Vesna Pusić

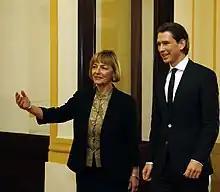
Austrian Foreign Minister Sebastian Kurz and Croatian Foreign Minister Vesna Pusić in December 2013

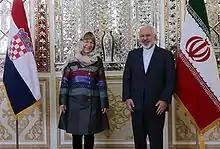
Pusić meeting Iranian foreign minister Mohammad Javad Zarif in Tehran in January 2015

On 3 September 2015 the Croatian Government decided to nominate Pusić as the official Croatian candidate for the 2016 UN Secretary-General selection. Her nomination was officially submitted on 14 January 2016.